Zelman Cowen

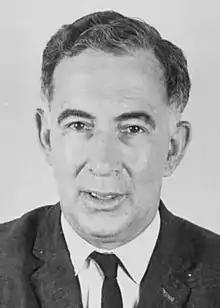
Cowen in 1968

Sir Zelman Cowen, (7 October 1919 – 8 December 2011) was an Australian legal scholar and university administrator who served as the 19th Governor-General of Australia, in office from 1977 to 1982.